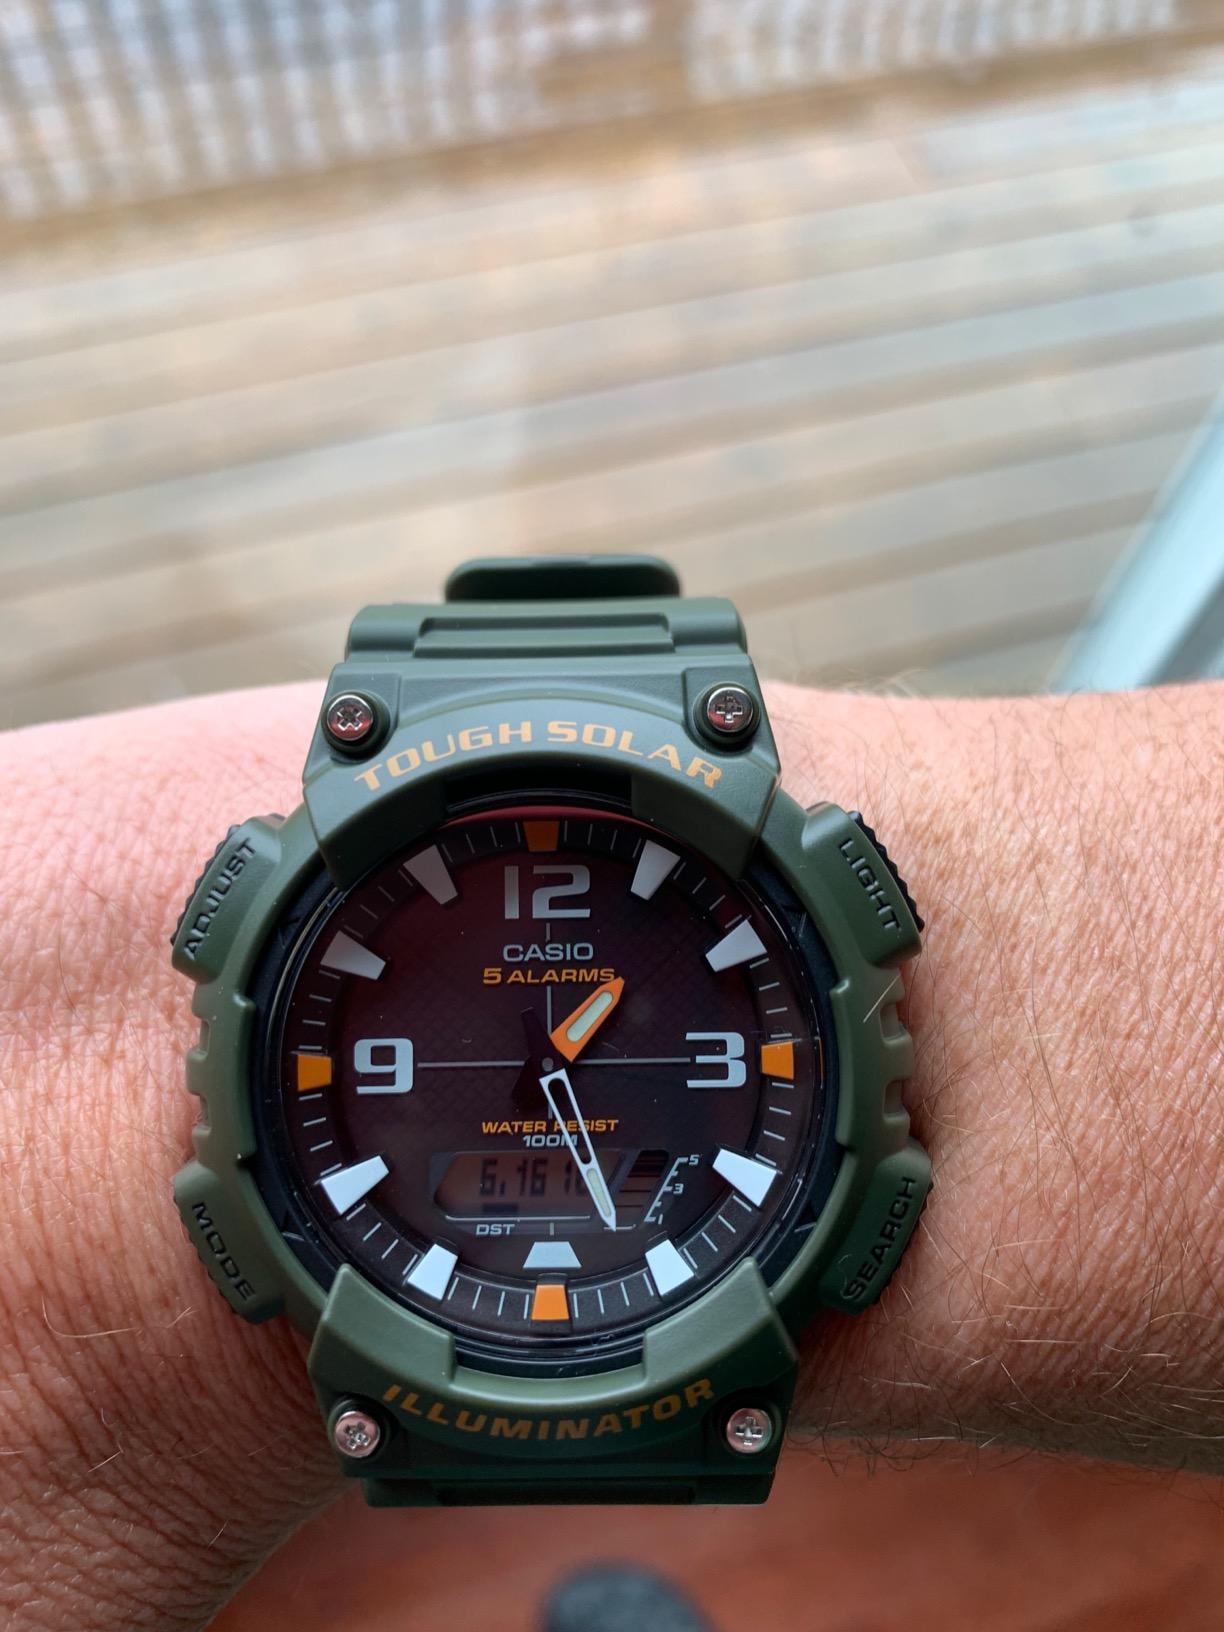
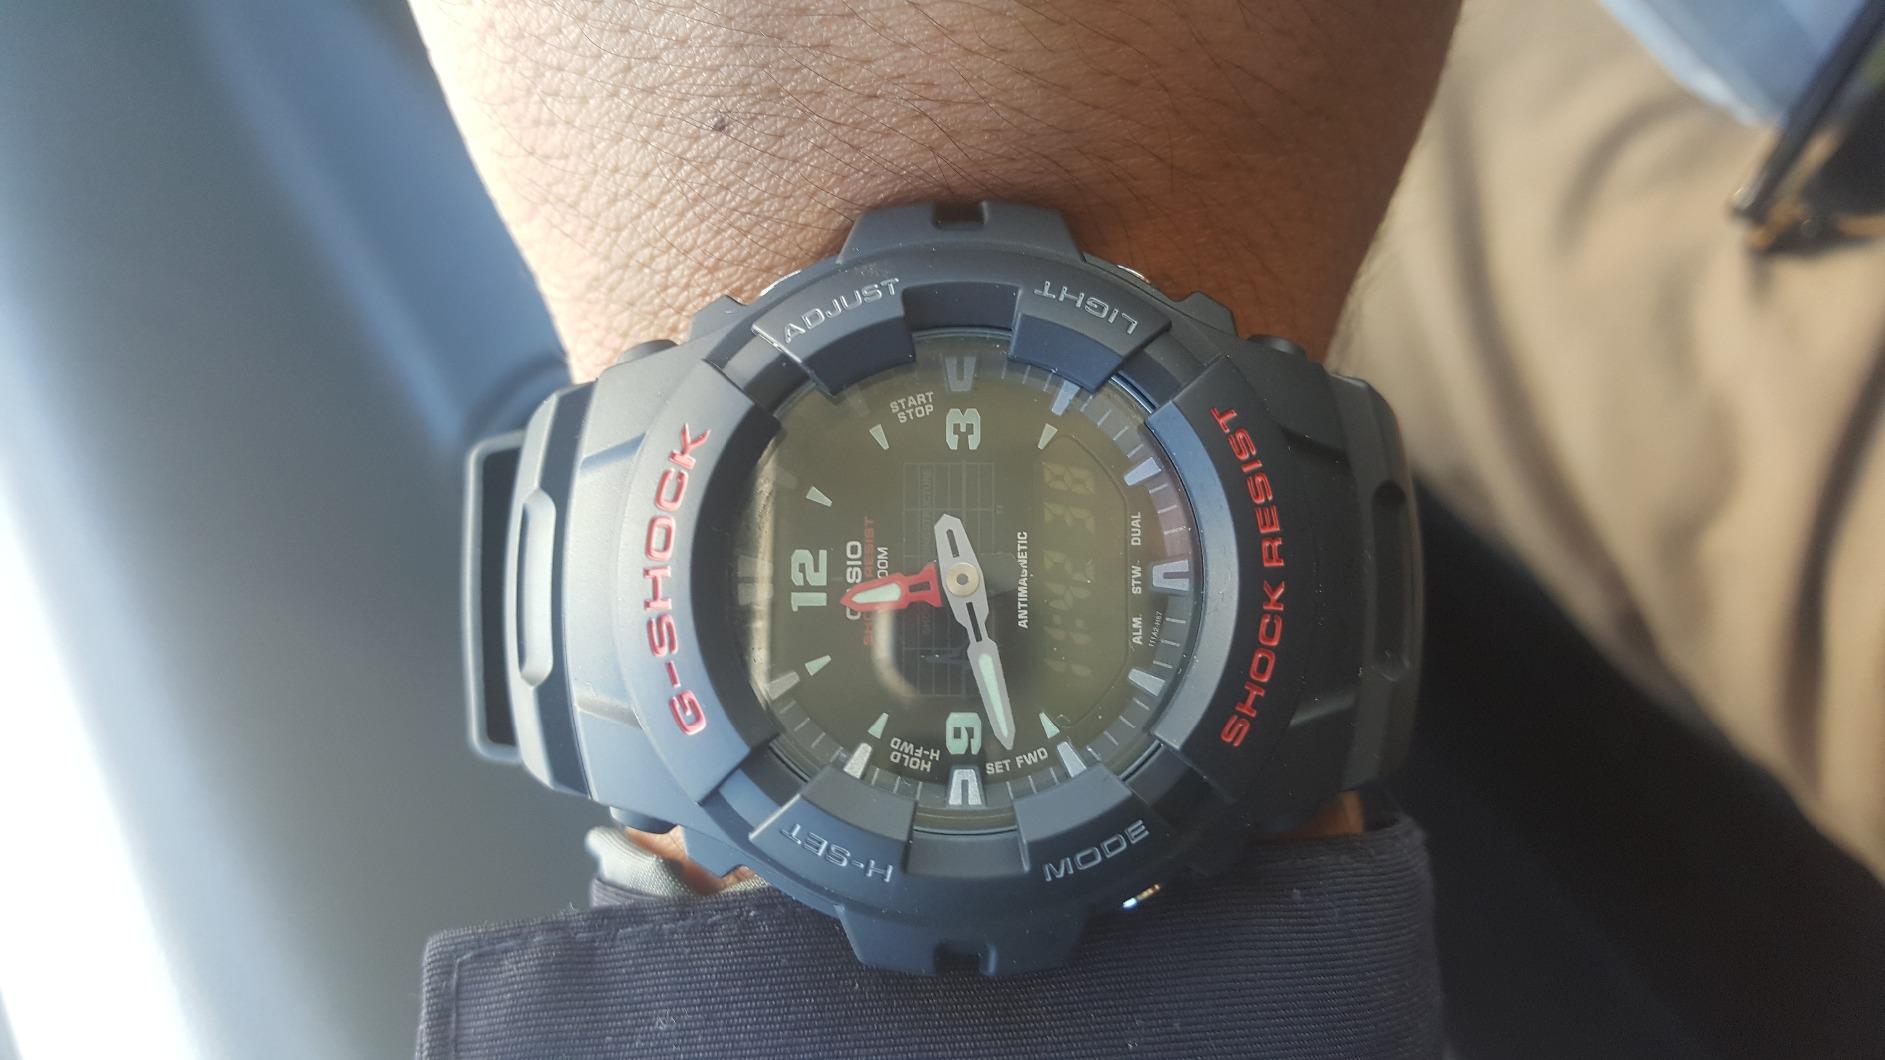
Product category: accessories_watch
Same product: no